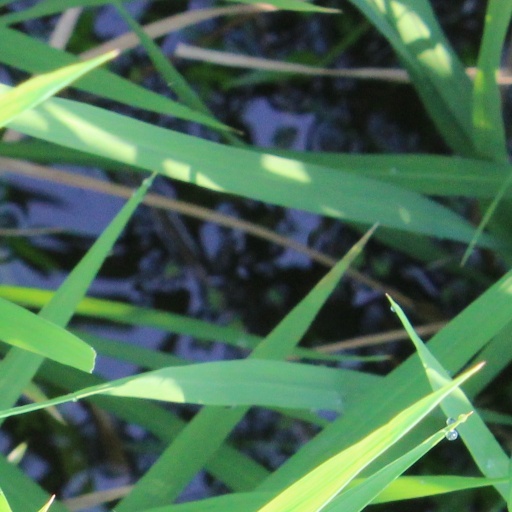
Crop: rice